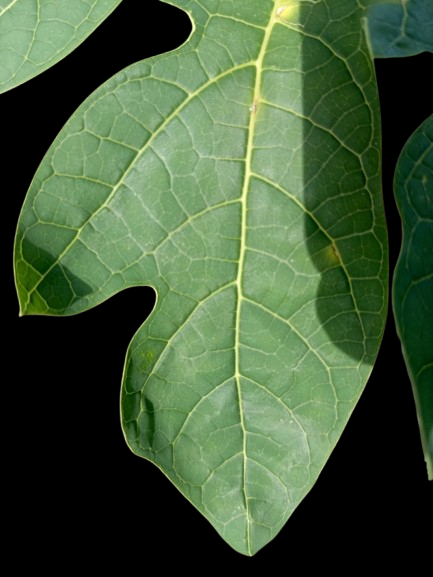
Crop: Papaya
Label: Pathogen_symptoms